Opel Vectra

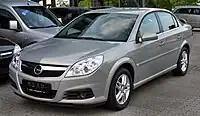
Opel Vectra C (facelift)

The Opel Vectra is a mid-size car (large family car) that was engineered and produced by the German automaker Opel from 1988 until 2010. Available in saloon, hatchback and estate (from model year 1997 onwards) body styles, the Vectra was also sold by the Vauxhall marque in the United Kingdom as the Vauxhall Cavalier from 1988 to 1995 and then as the Vauxhall Vectra from 1995 to 2008, and it was also sold by Holden in Australia as the Holden Vectra, by Chevrolet in Latin America as the Chevrolet Vectra.